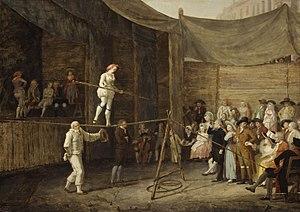
Le baroque mosan, également appelé baroque de la Principauté de Liège, baroque liégeois ou encore baroque de Liège-Aix-la-Chapelle, est une variante régionale du style baroque qui prospéra, en particulier dans le XVIIIᵉ siècle, dans la Principauté de Liège et dans la région des villes d’Aix-la-Chapelle et de Maastricht. Les principaux foyers de ce style étaient les villes de Liège, Aix-la-Chapelle et Maastricht avec des sous-centres Spa, Verviers, Eupen, Montjoie, Vaals, Hasselt et Saint-Trond. Le baroque mosan, comme le baroque des Pays-Bas méridionaux, occupe une position intermédiaire entre le classicisme hollandais strict, d’une part et le rococo et le baroque français et allemand, beaucoup plus élaborés. Ce mouvement artistique s'est développé principalement dans l'architecture locale et les arts appliqués au cours de la seconde moitié du XVIIIᵉ siècle.
Léonard Defrance, né à Liège le 5 novembre 1735 où il meurt le 22 février 1805, est un peintre liégeois. Formé par Jean-Baptiste Coclers, il séjourne à Rome, à Montpellier et à Toulouse puis en Hollande, avant de revenir à Liège.